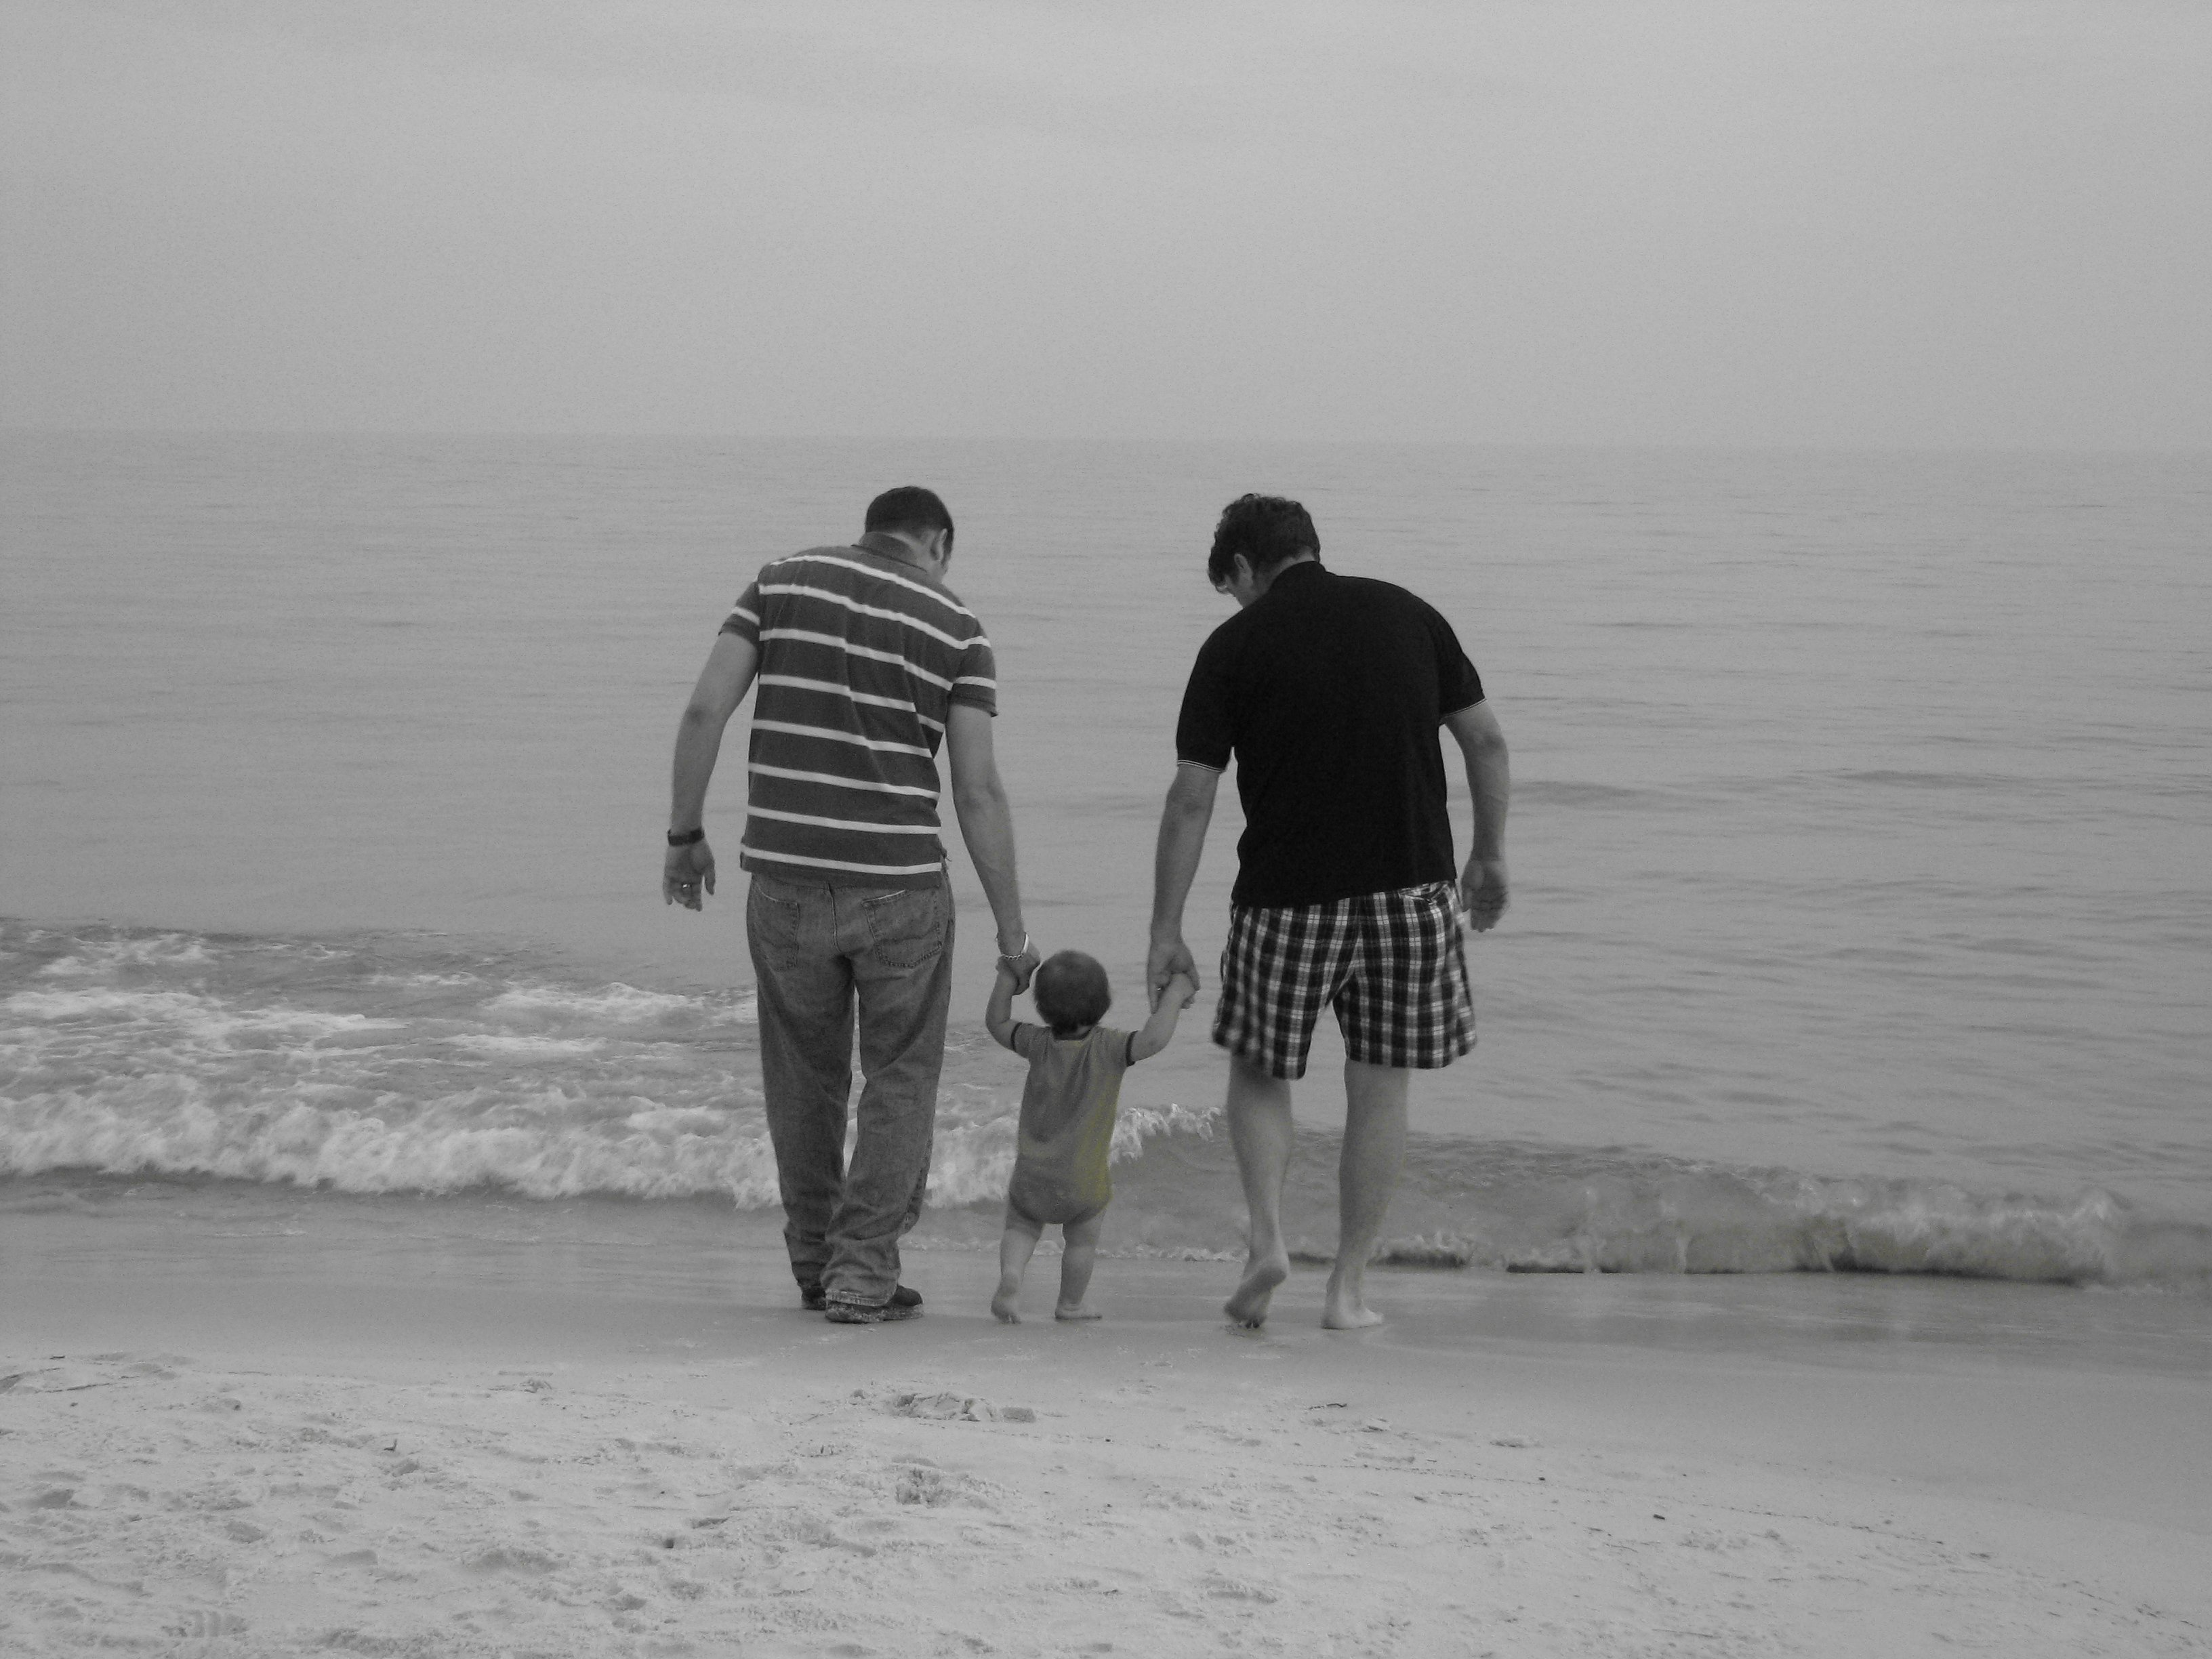
beach, sea, coast, water, sand, ocean, walking, winter, black and white, white, shore, wave, weather, father, child, monochrome, together, season, body of water, holding hands, son, help, family, photograph, daughter, monochrome photography, atmospheric phenomenon